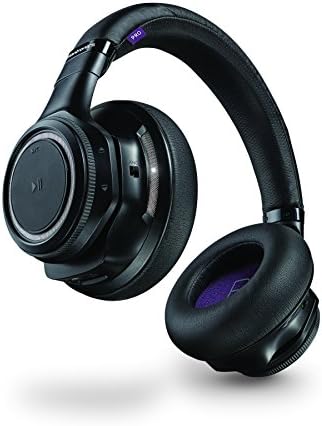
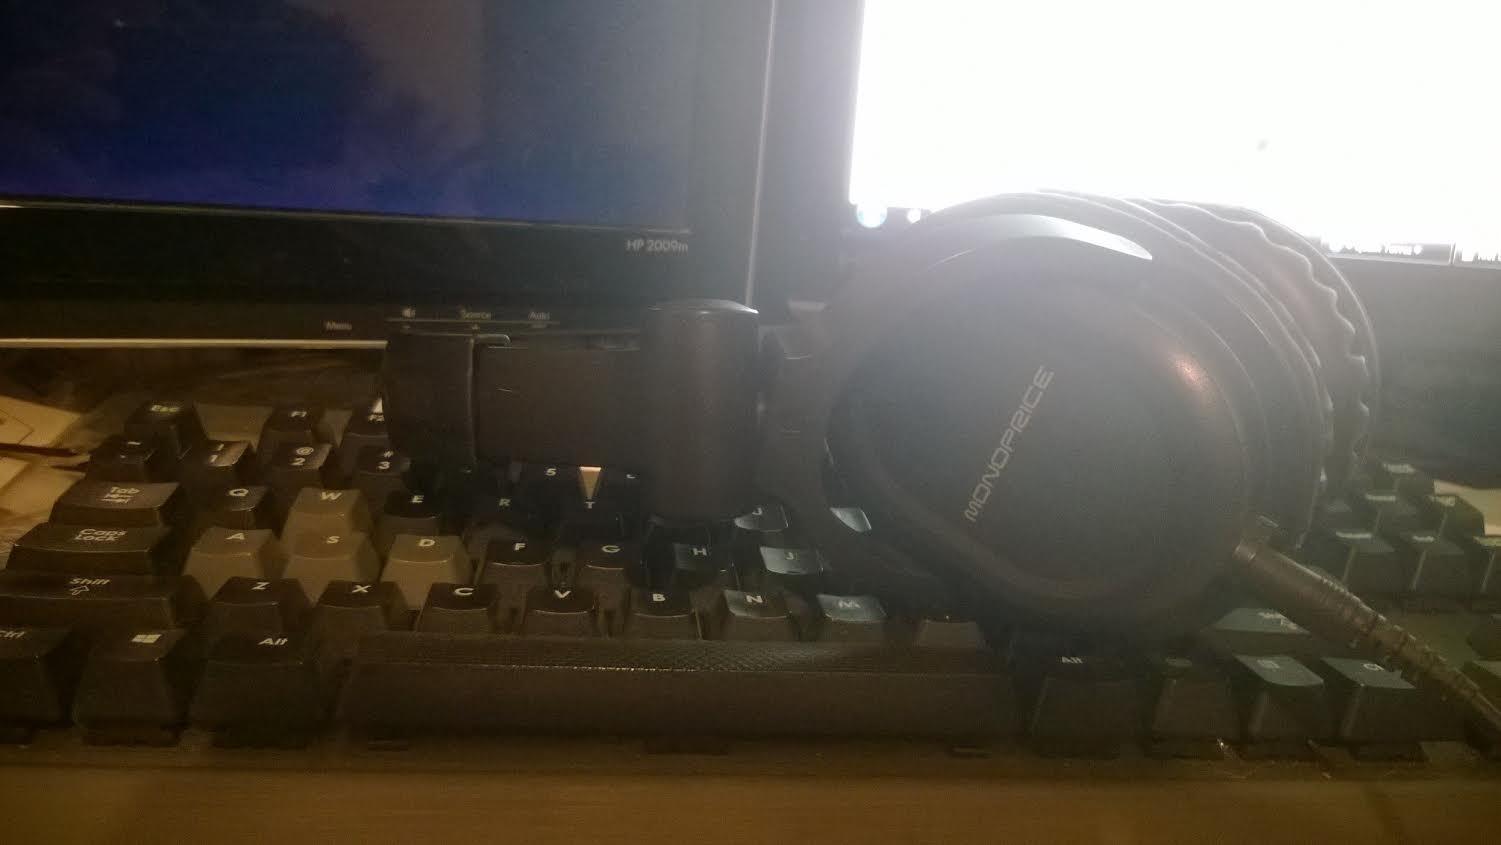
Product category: headphones
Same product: no